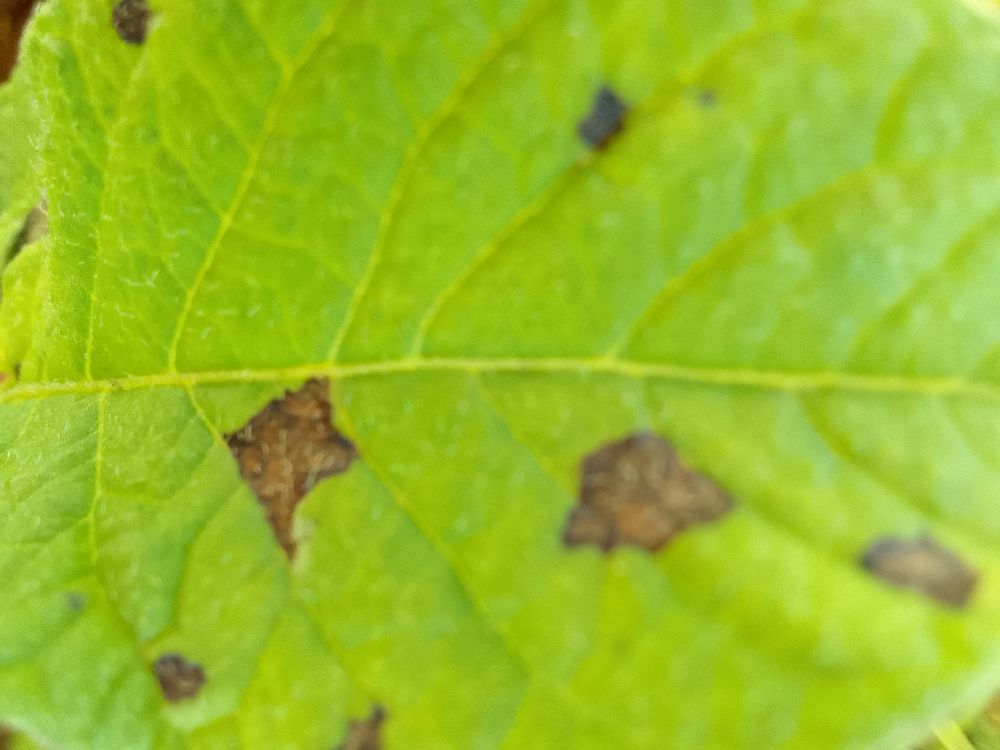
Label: Early blight